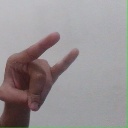
अक्षर: च